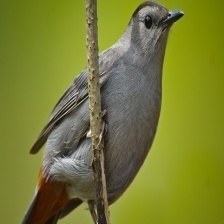
Species: GRAY CATBIRD
Scientific name: DUMETELLA CAROLINENSIS